ThinkCentre

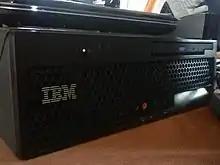
IBM ThinkCentre used as a Linux server

The ThinkCentre line of desktop computers was introduced by IBM in 2003. The first three models in this line were the S50, the M50, and A50p. All three desktops were equipped with Intel Pentium 4 processors. The chassis was made of steel and designed for easy component access without the use of tools. The hard disk was fixed in place by a 'caddy' without the use of screws. The caddy had rubber bumpers to reduce vibration and operational noise.